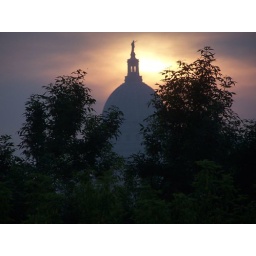
Sunrise through the clouds behind the State Capitol in Madison, WI: the view from my hotel window